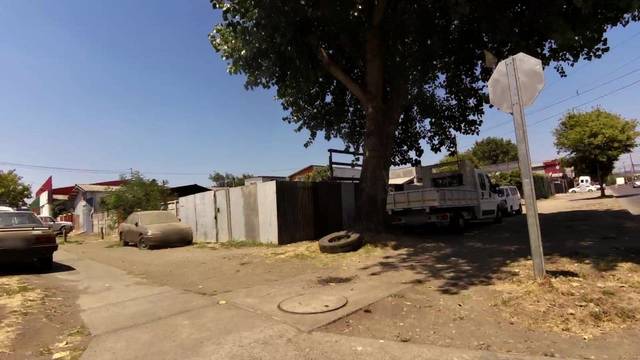
Region: Chile
Coordinates: -36.804, -73.052